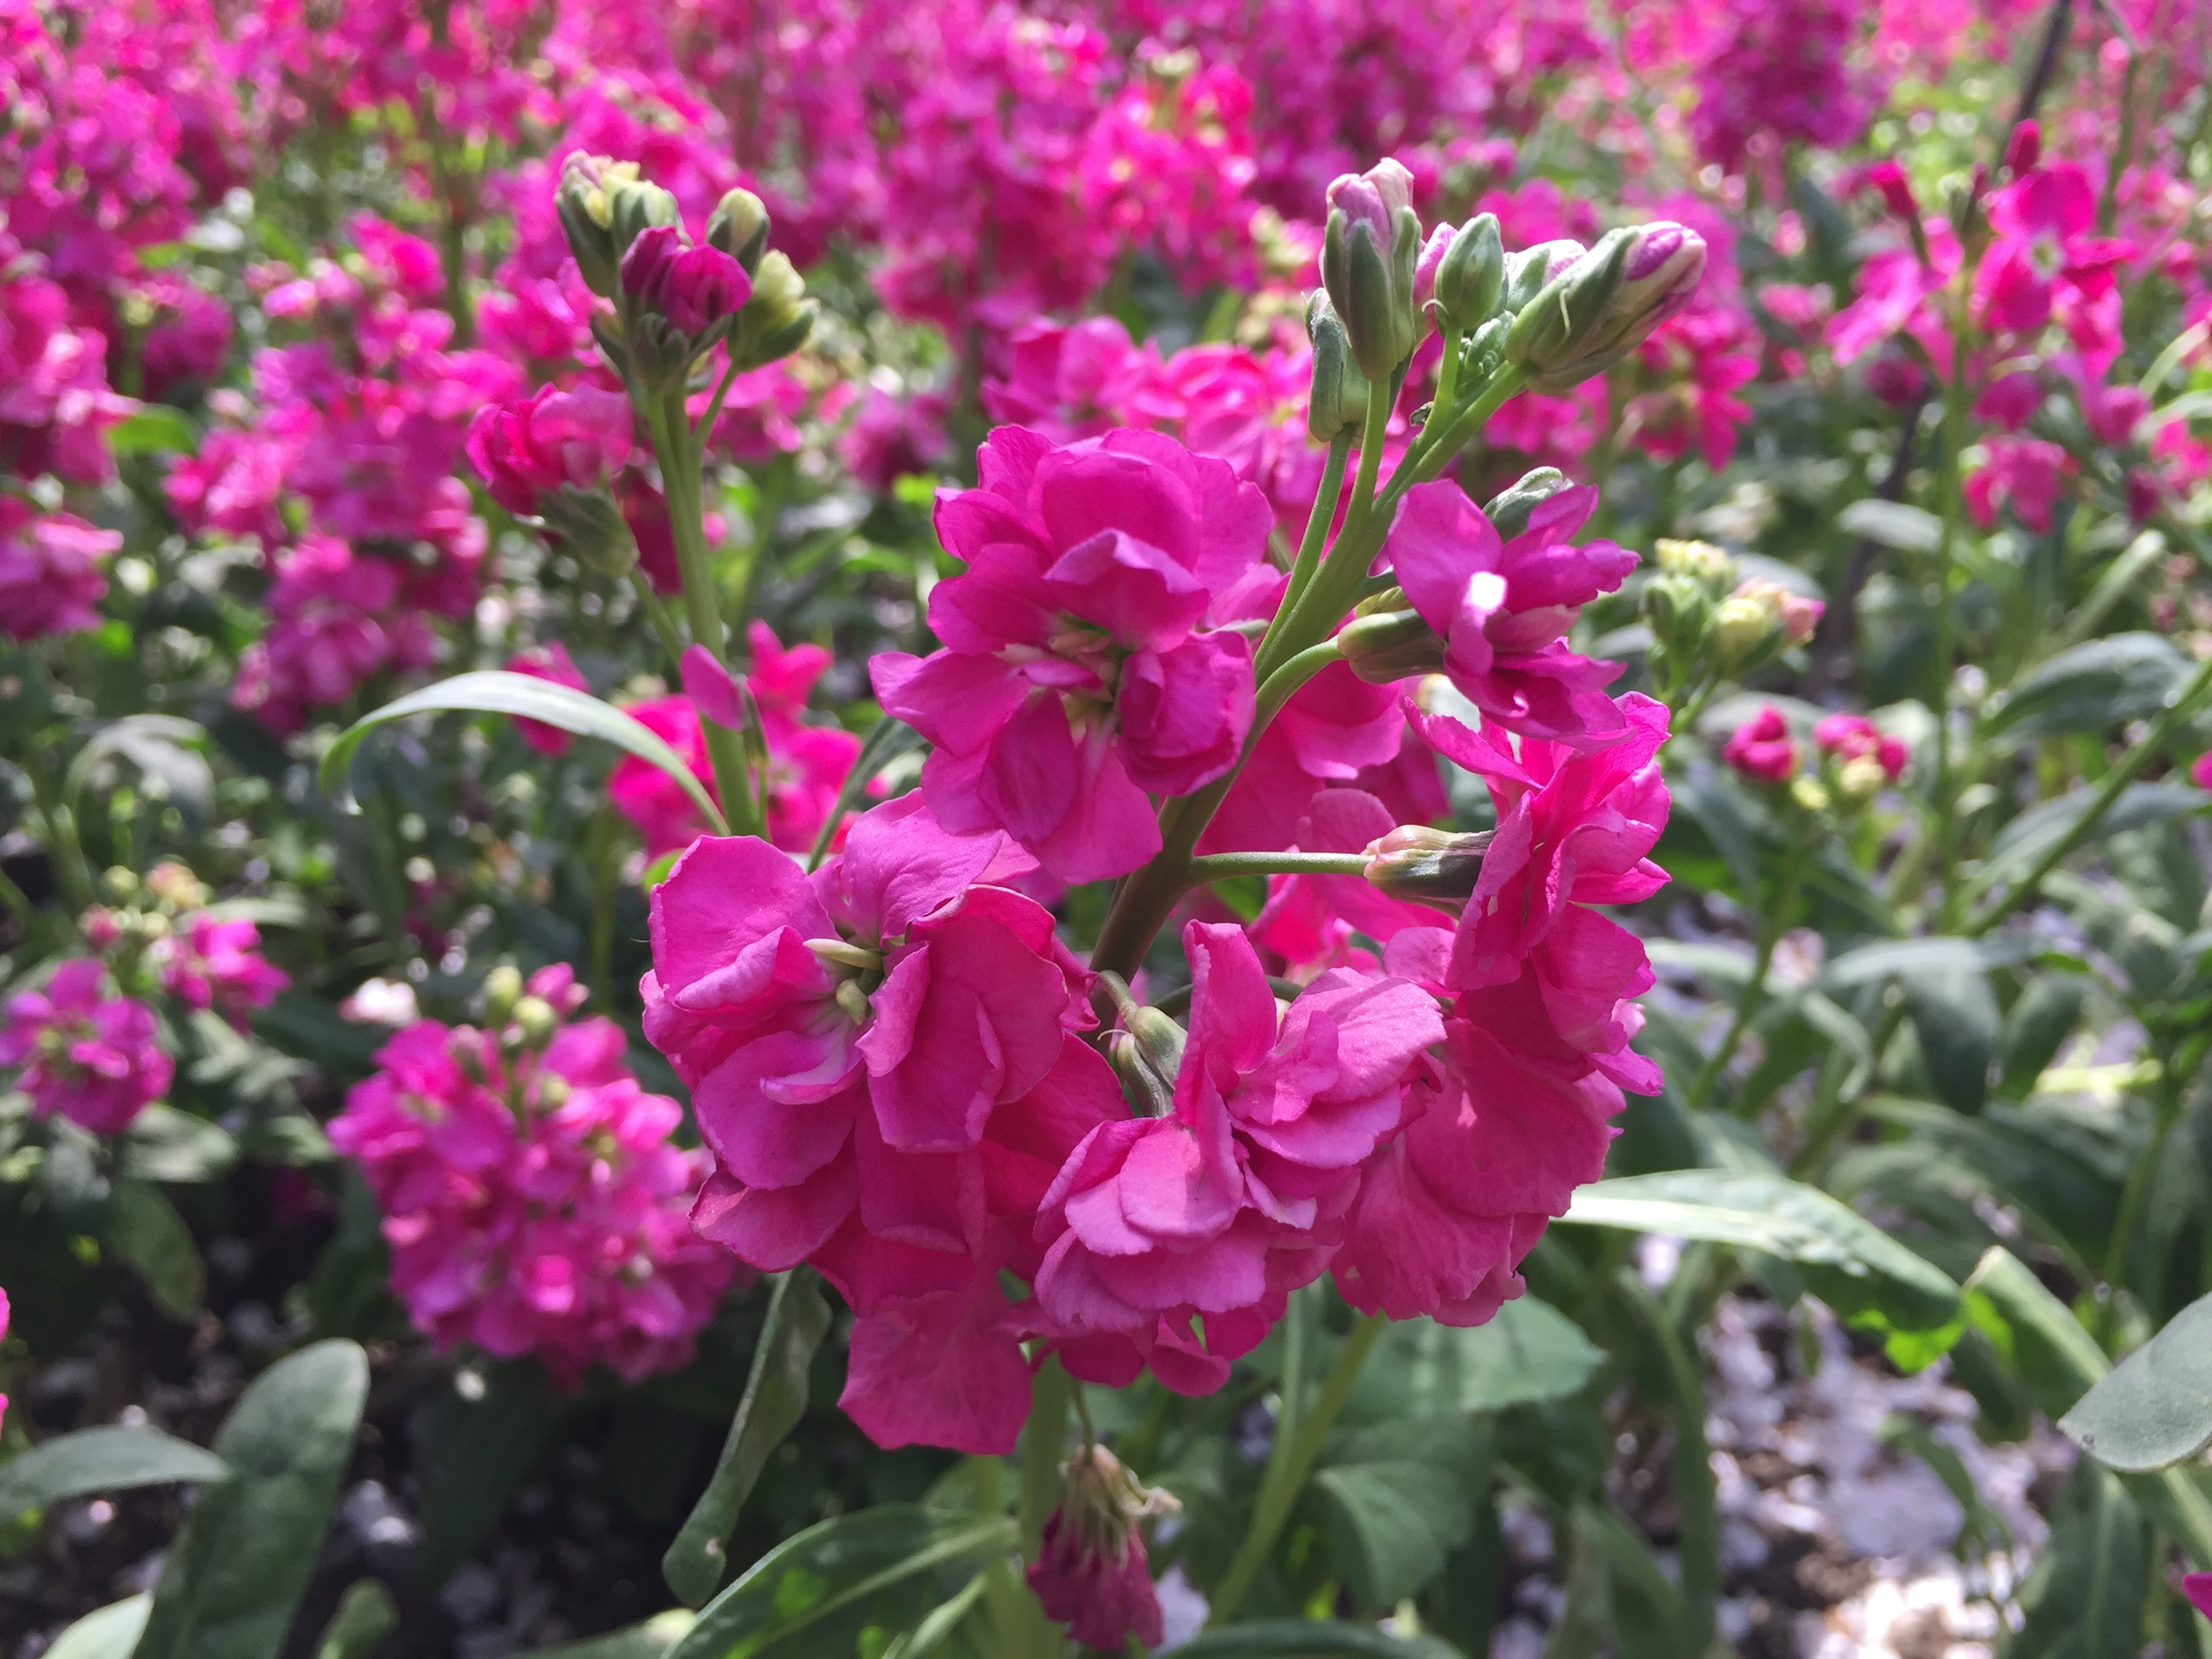
plant, flower, purple, petal, herb, botany, garden, flora, squid, wildflower, shrub, violet, snapdragon, flowering plant, annual plant, land plant, everlasting sweet pea